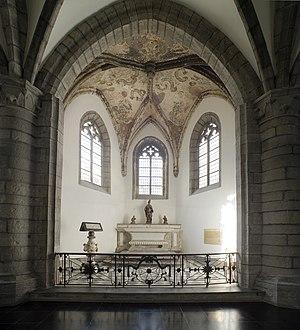
L’église Saint-Quentin est une église de style roman située à l'extrémité de la Grand-Place de la ville de Tournai.